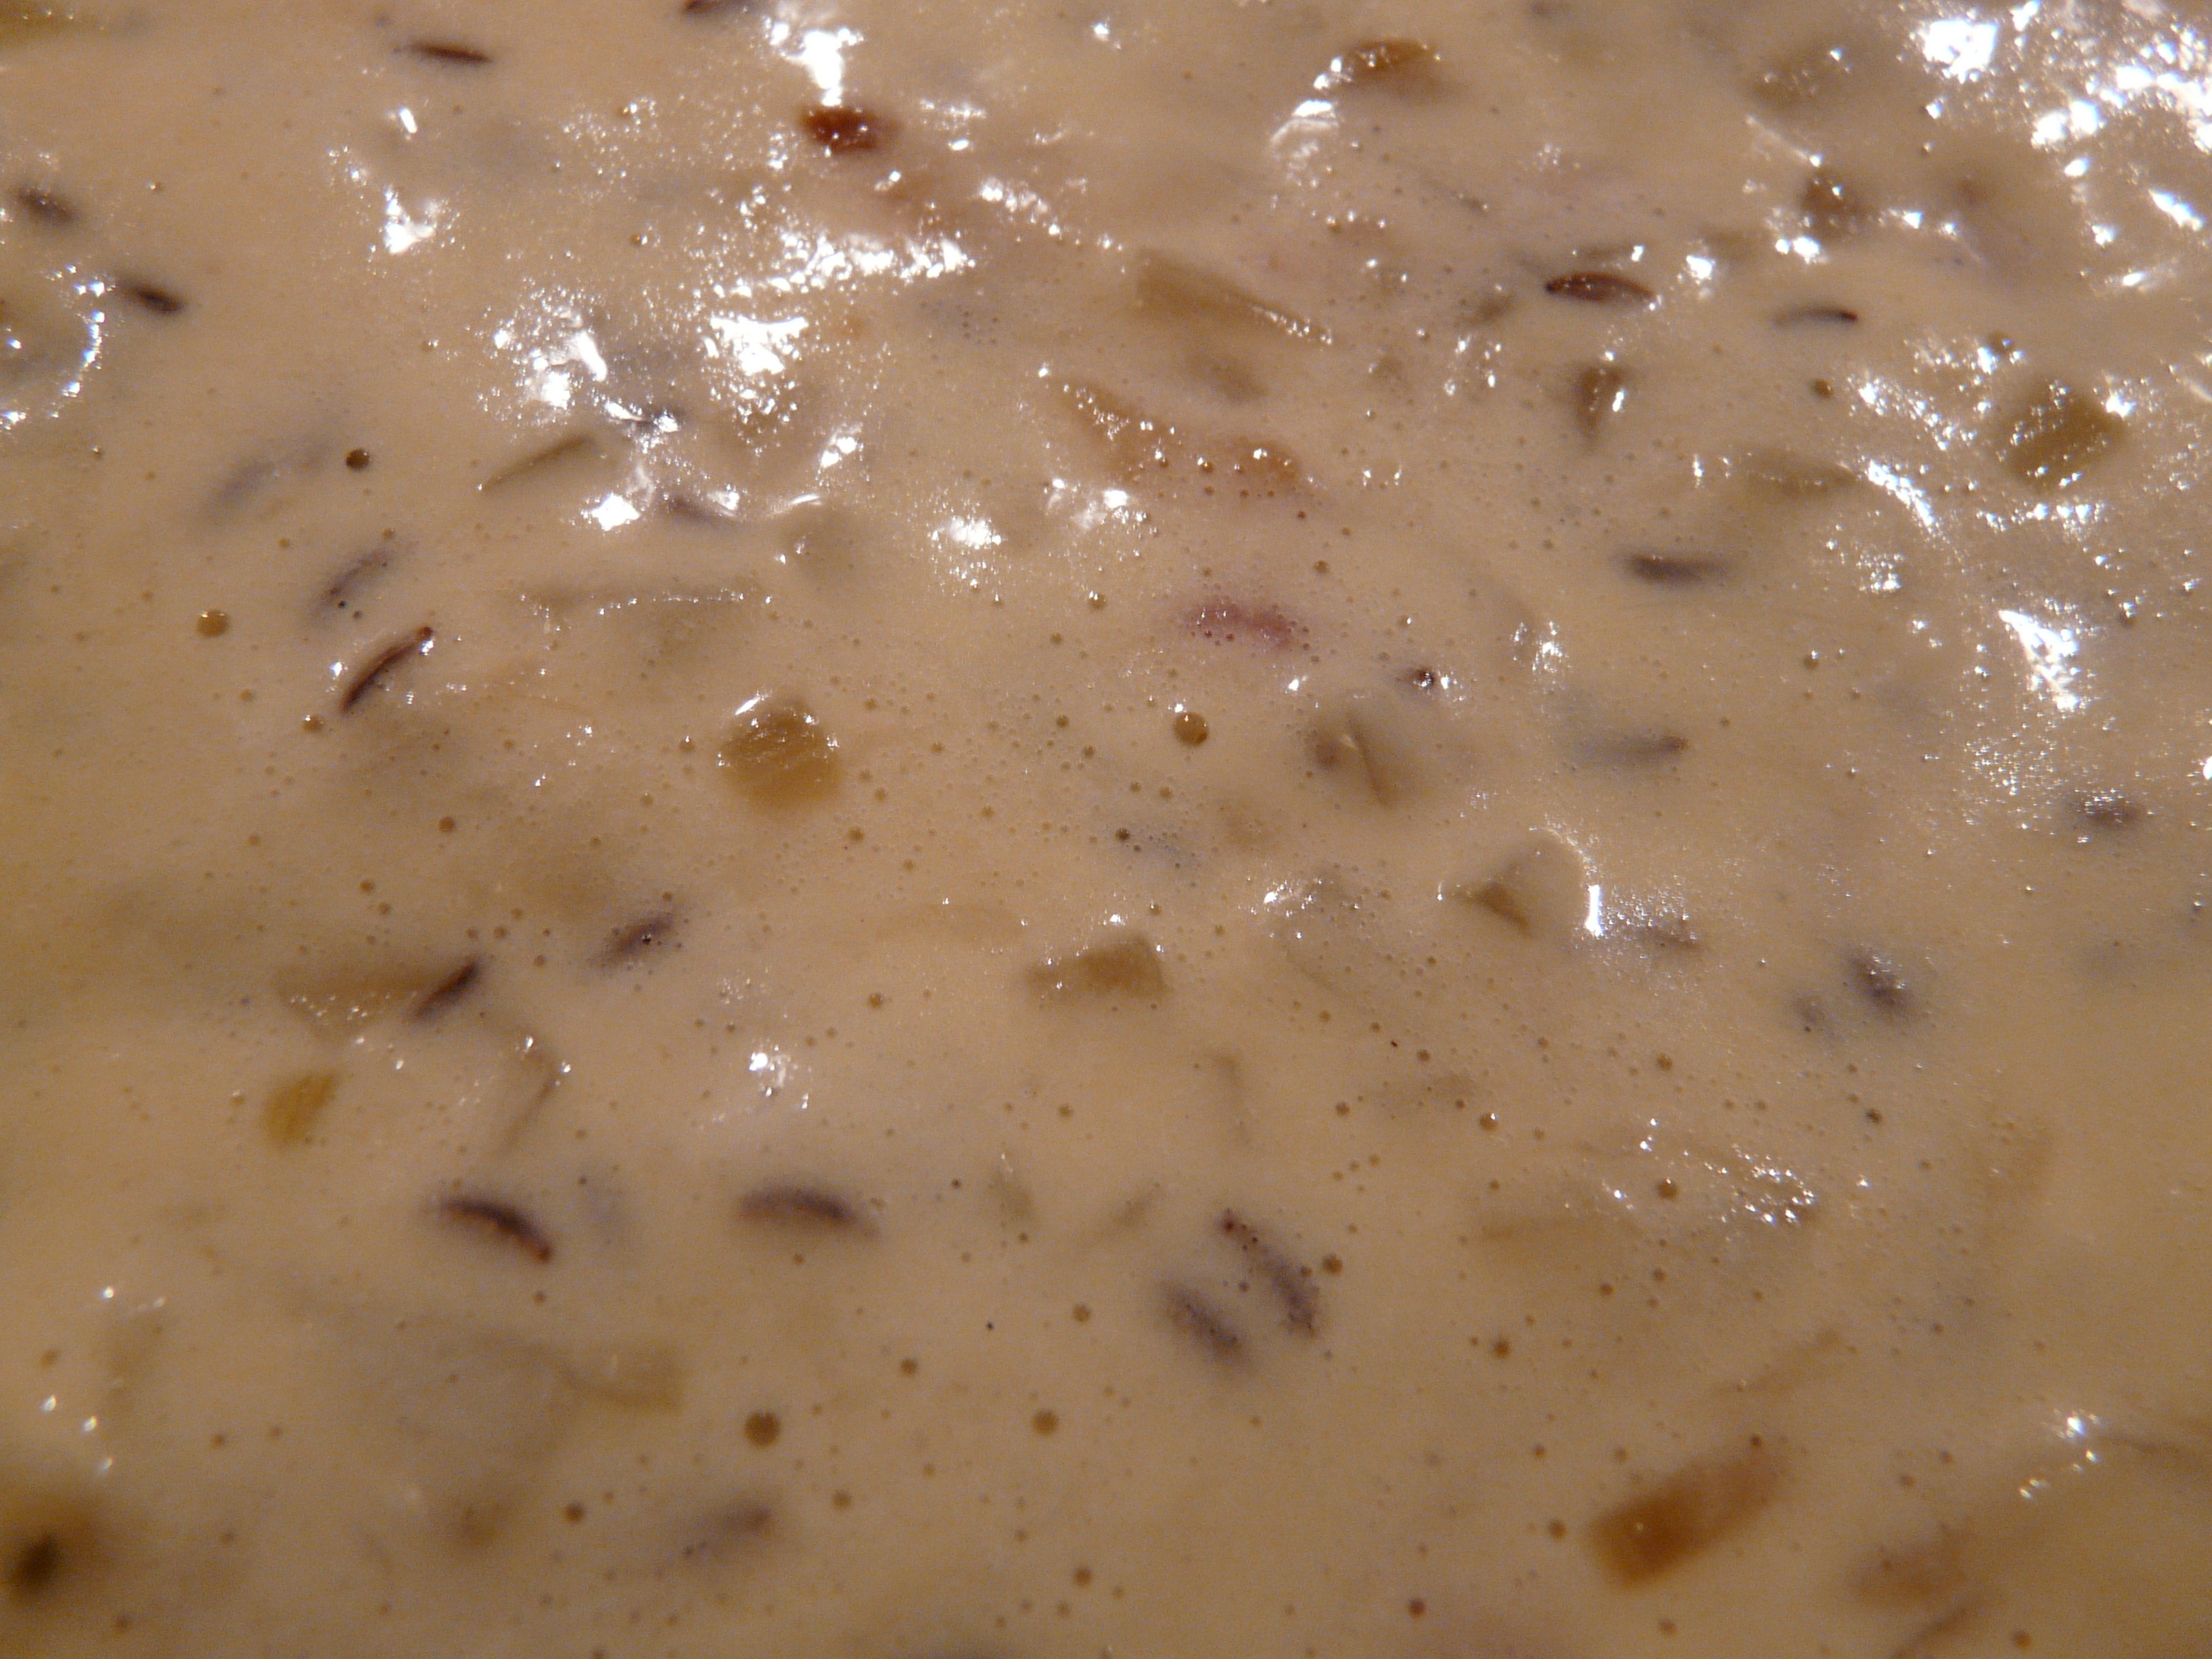
liquid, dish, food, produce, breakfast, dessert, cake, onion, dough, caraway, gravy, zwiebelkuchen, onion cake dough, backmasse